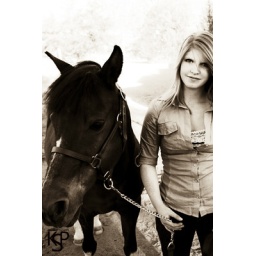
A girl and her horse side by side.